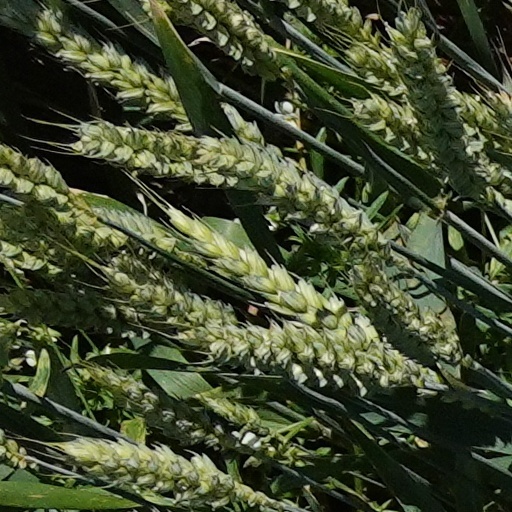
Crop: wheat